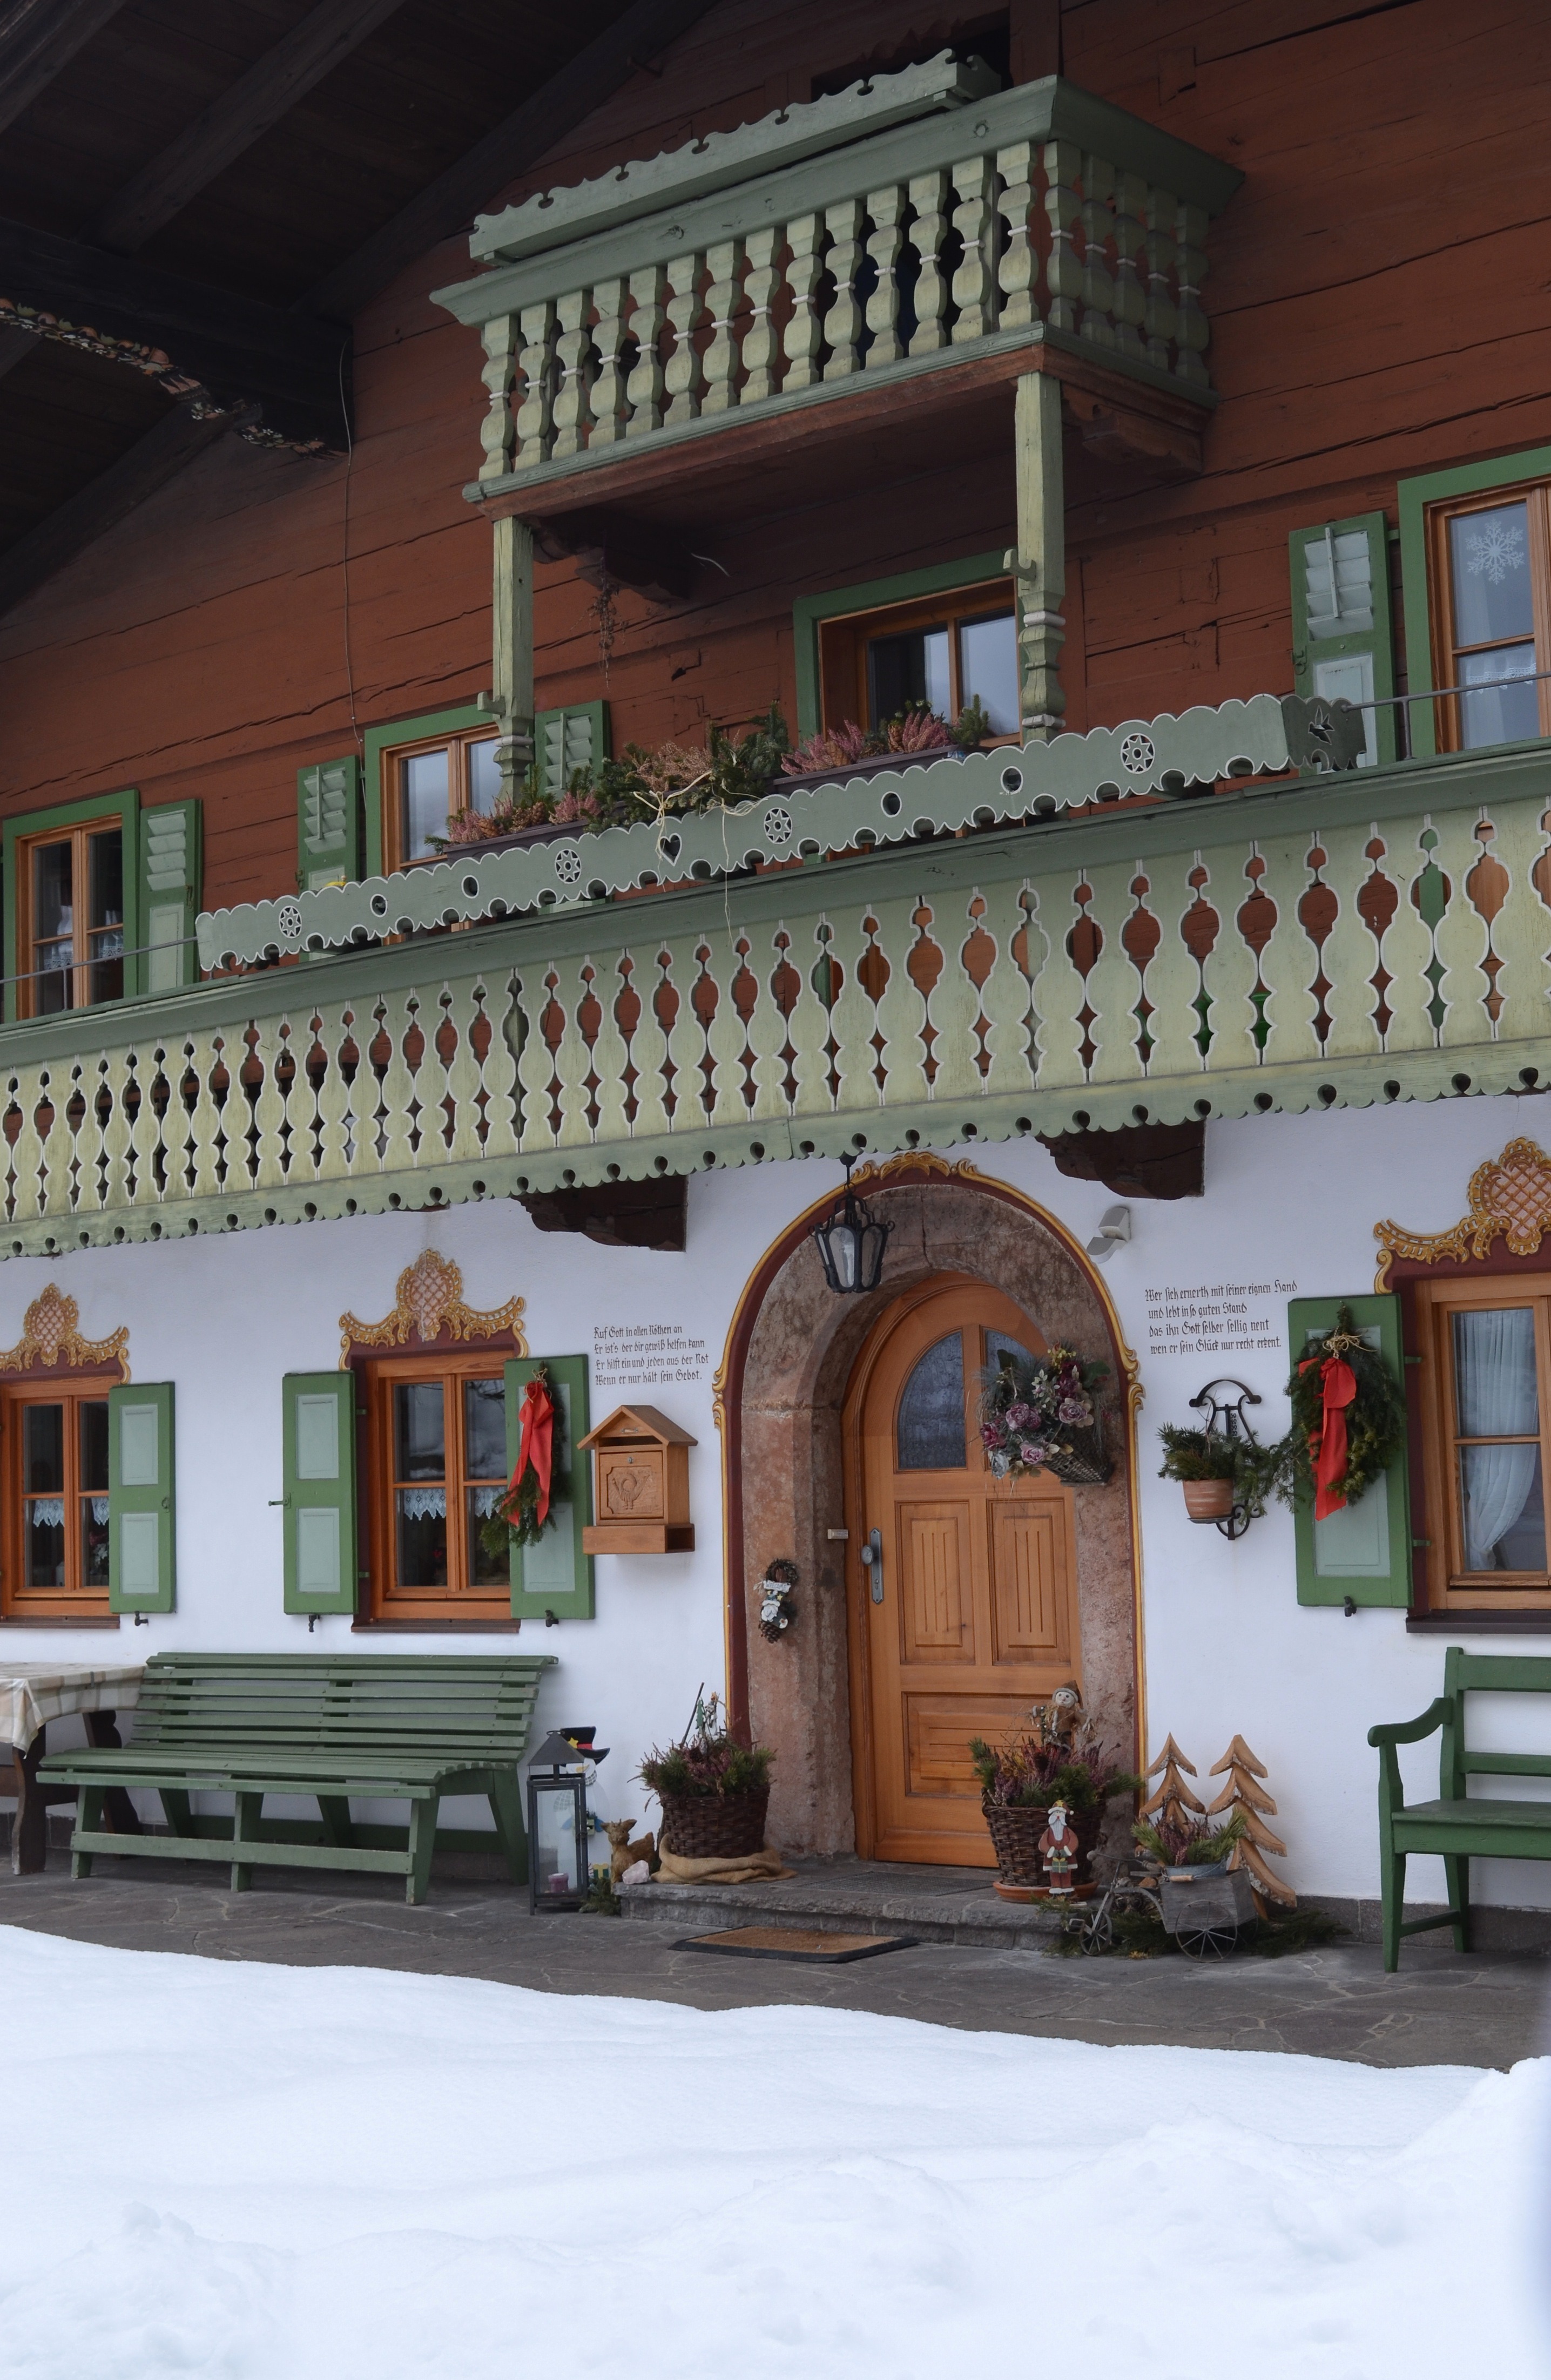
snow, winter, architecture, house, town, building, ice, shop, store, flowers, outside, germany, estate, reit im winkl